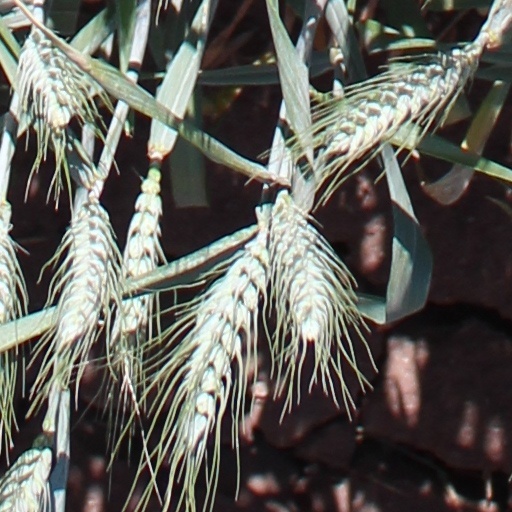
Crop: wheat